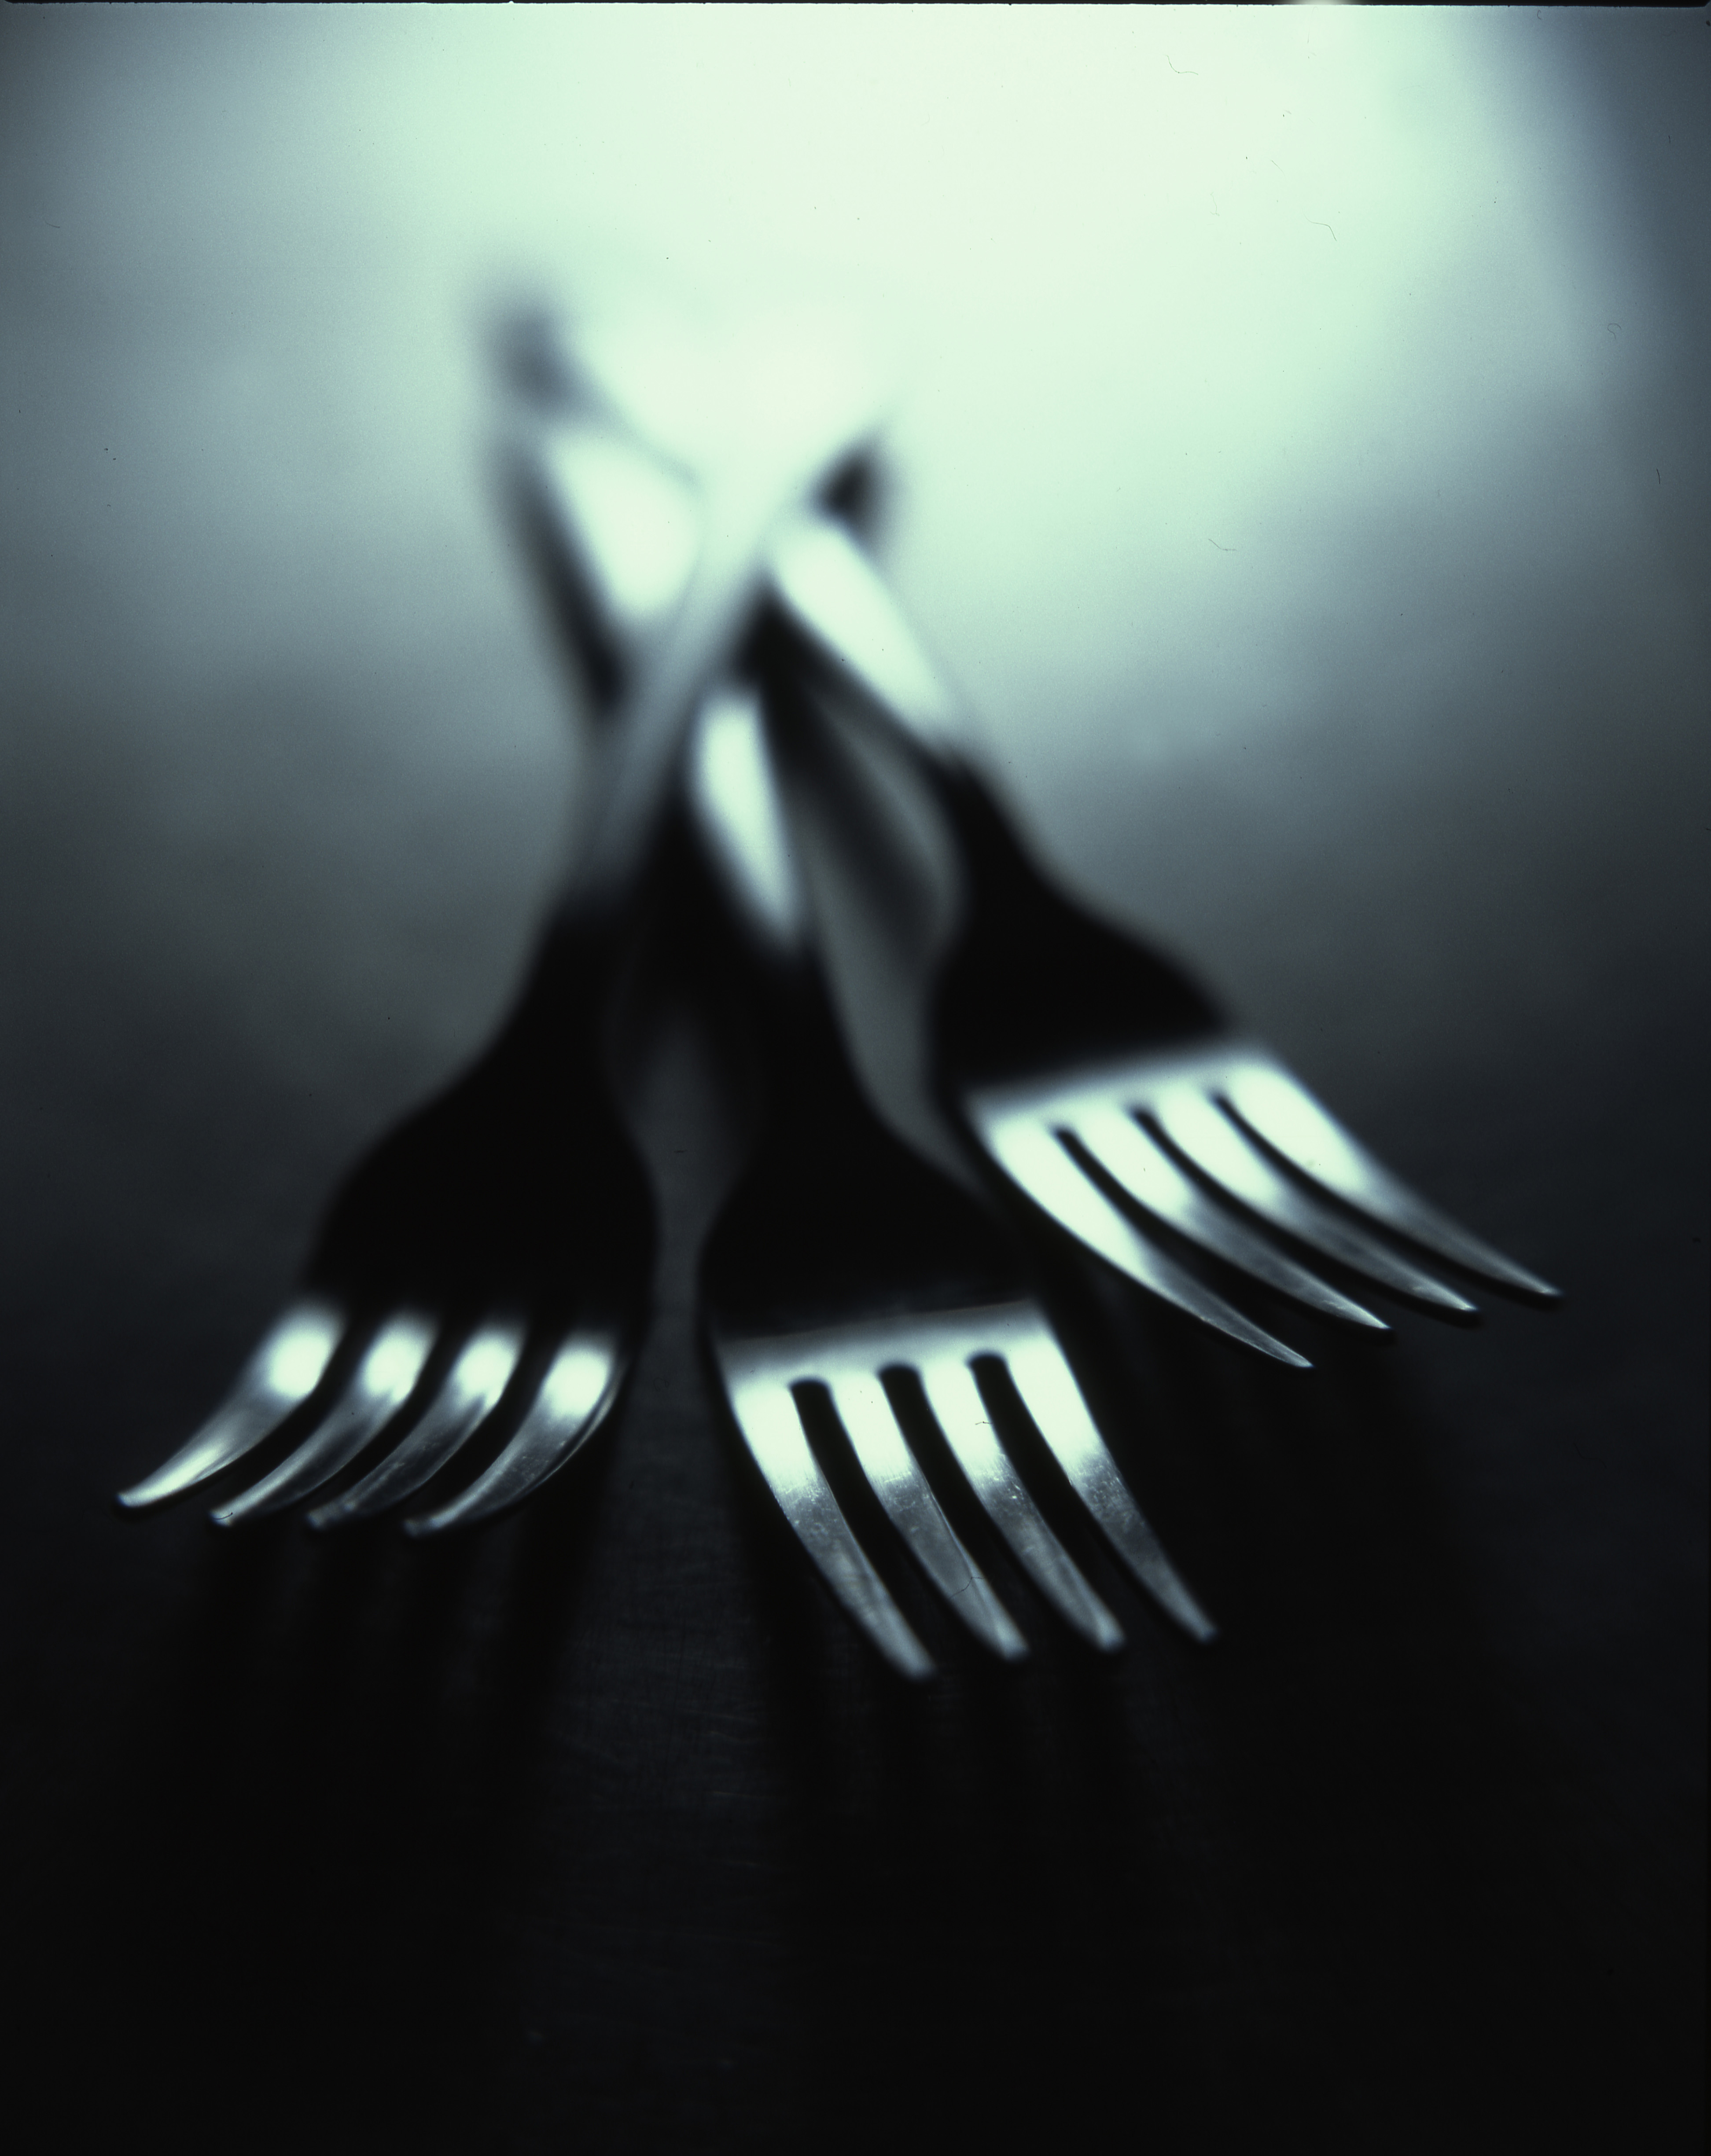
silverware, wing, light, black and white, white, reflection, artistic, shadow, darkness, black, monochrome, publicdomain, three, forks, eatingutensils, monochrome photography